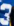
Number: 3